Chemical reaction

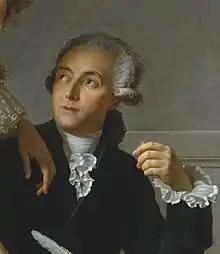
Antoine Lavoisier developed the theory of combustion as a chemical reaction with oxygen.

Chemical reactions such as combustion in fire, fermentation and the reduction of ores to metals were known since antiquity. Initial theories of transformation of materials were developed by Greek philosophers, such as the Four-Element Theory of Empedocles stating that any substance is composed of the four basic elements – fire, water, air and earth. In the Middle Ages, chemical transformations were studied by alchemists. They attempted, in particular, to convert lead into gold, for which purpose they used reactions of lead and lead-copper alloys with sulfur.